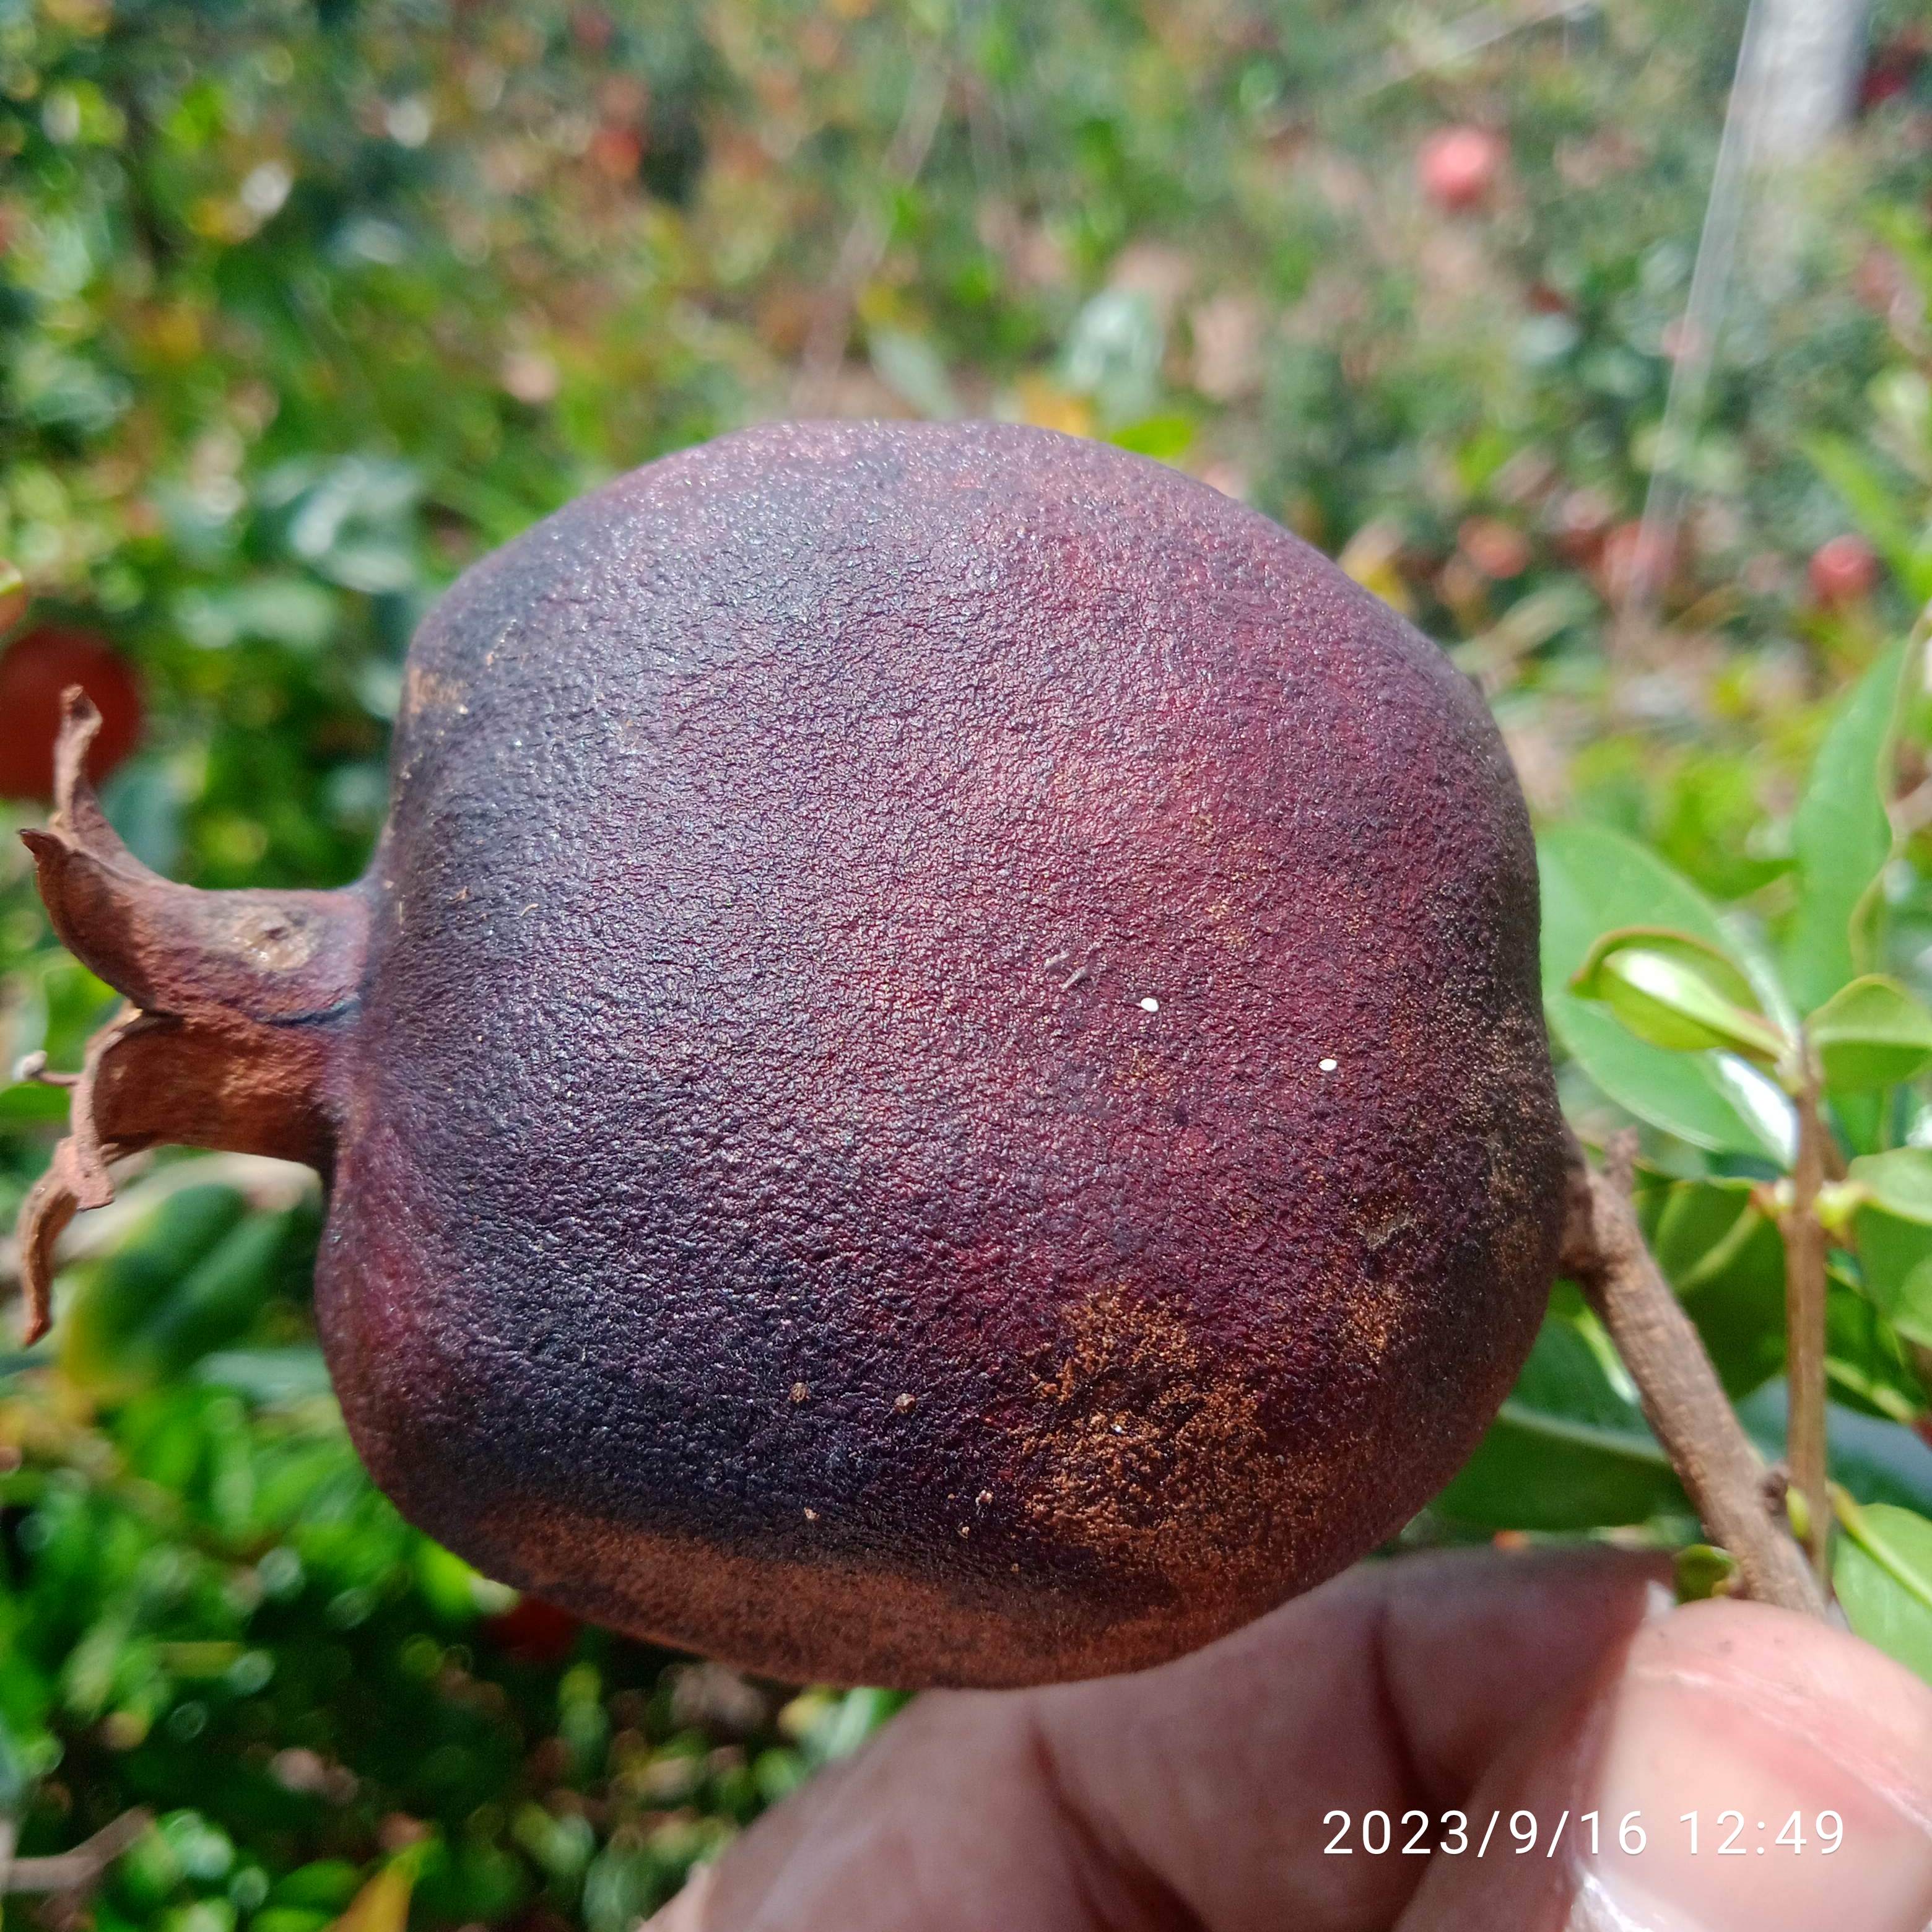
Label: Alternaria